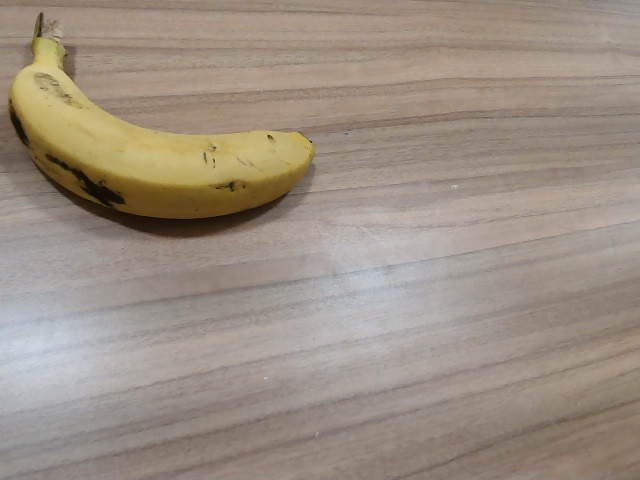
Label: Ripe_Banana